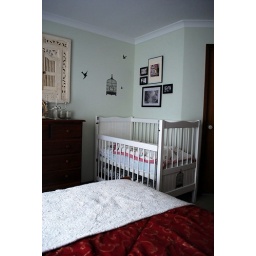
View of the cot in our bedroom for our bed